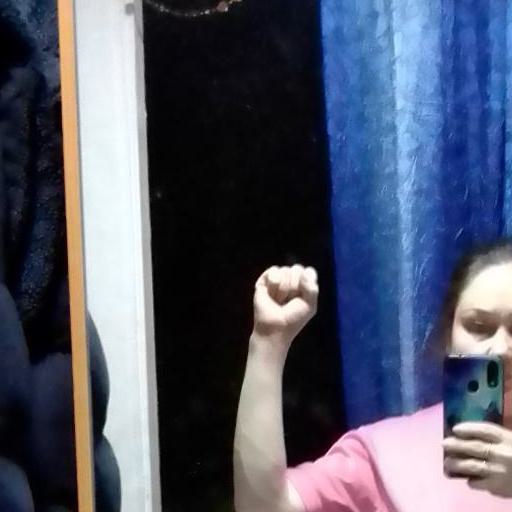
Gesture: fist